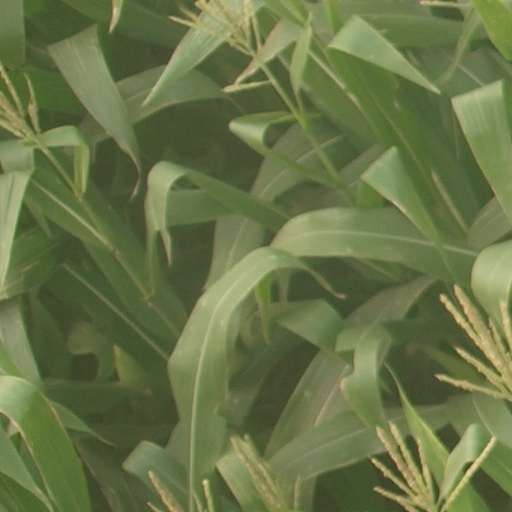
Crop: maize; corn